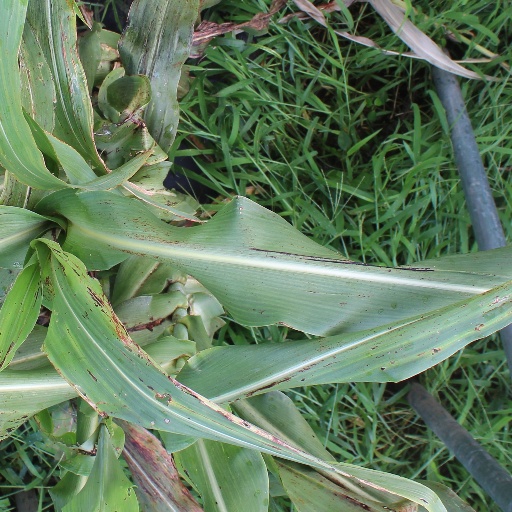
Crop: sorghum